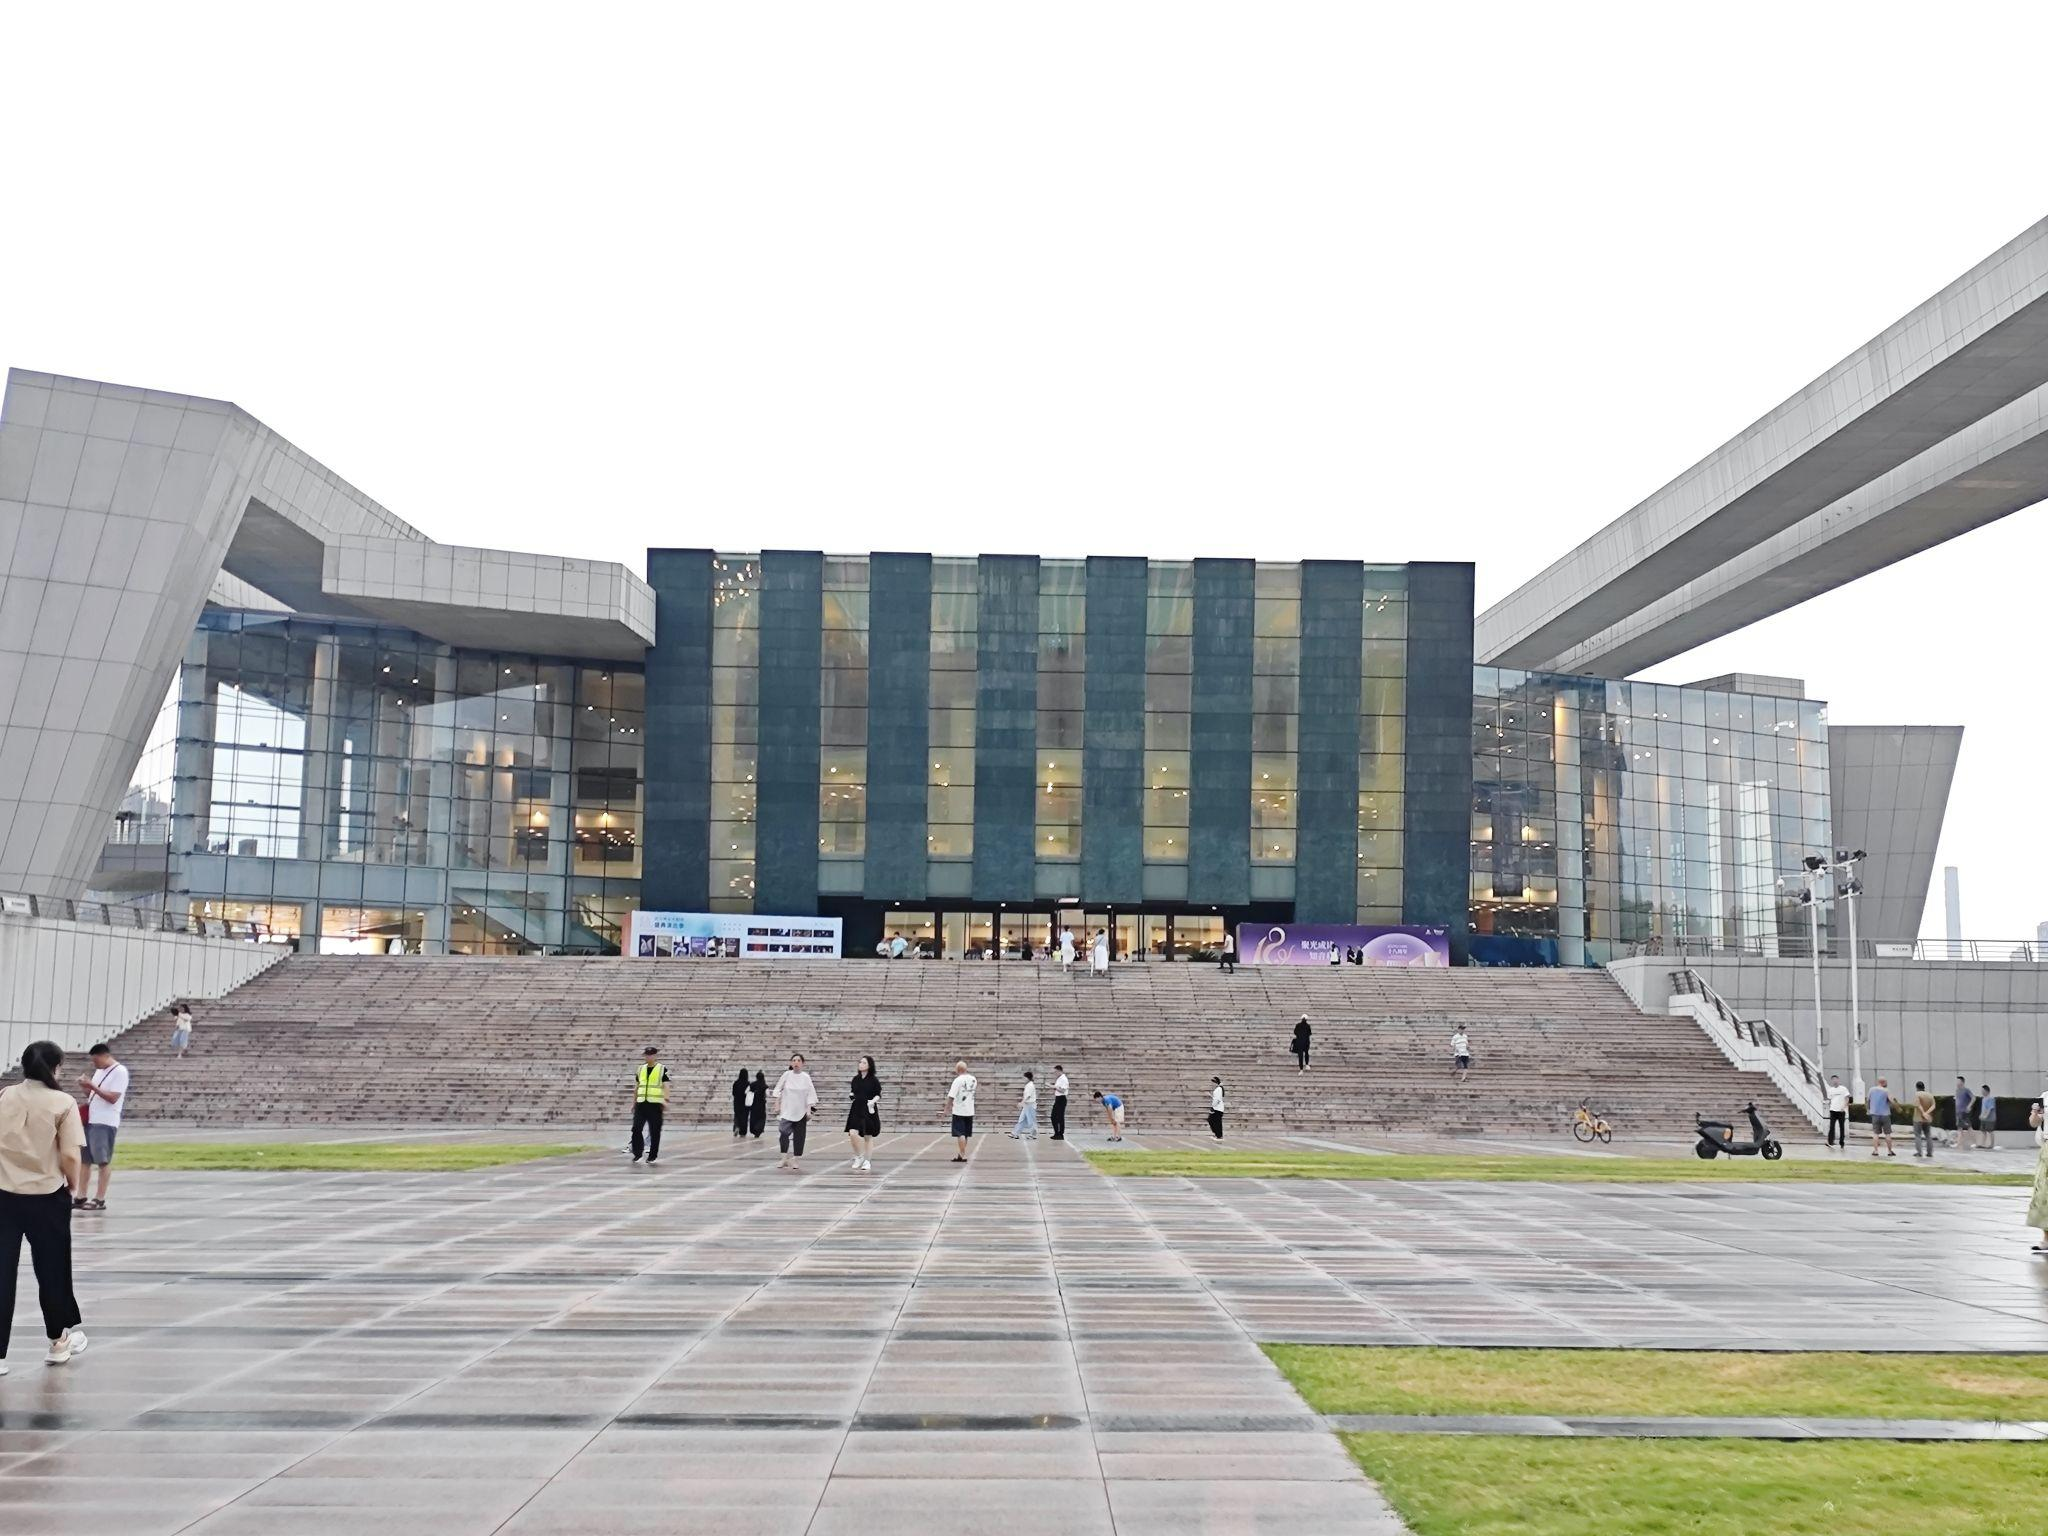
地标名称：武汉琴台大剧院
所在城市：武汉市·汉阳区